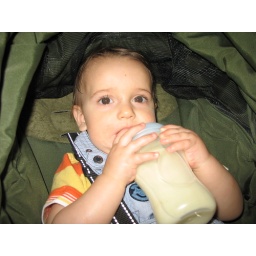
Hitting the bottle in the car